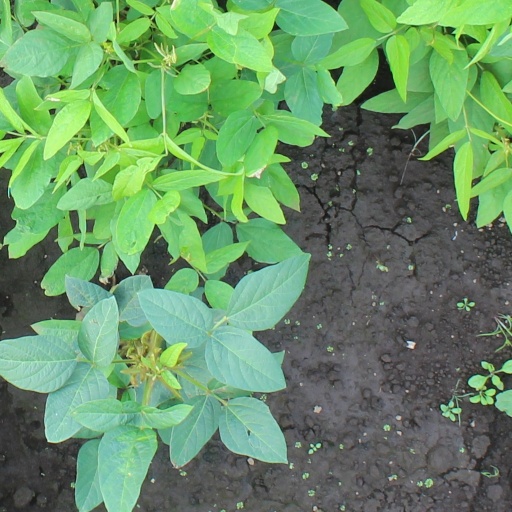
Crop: soybean